Francis W. Eppes

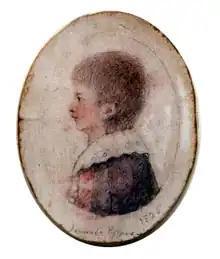
Francis Eppes as a boy

Francis Wayles Eppes was born in 1801, the second child of Maria (née Jefferson) and John Wayles Eppes, who would serve in the Virginia House of Delegates and both houses of the U.S. Congress. He was born at Monticello, his maternal grandfather's plantation in Albemarle County, Virginia. When he was born, his parents resided approximately 90 miles to the southeast at Mont Blanco plantation in Chesterfield County.